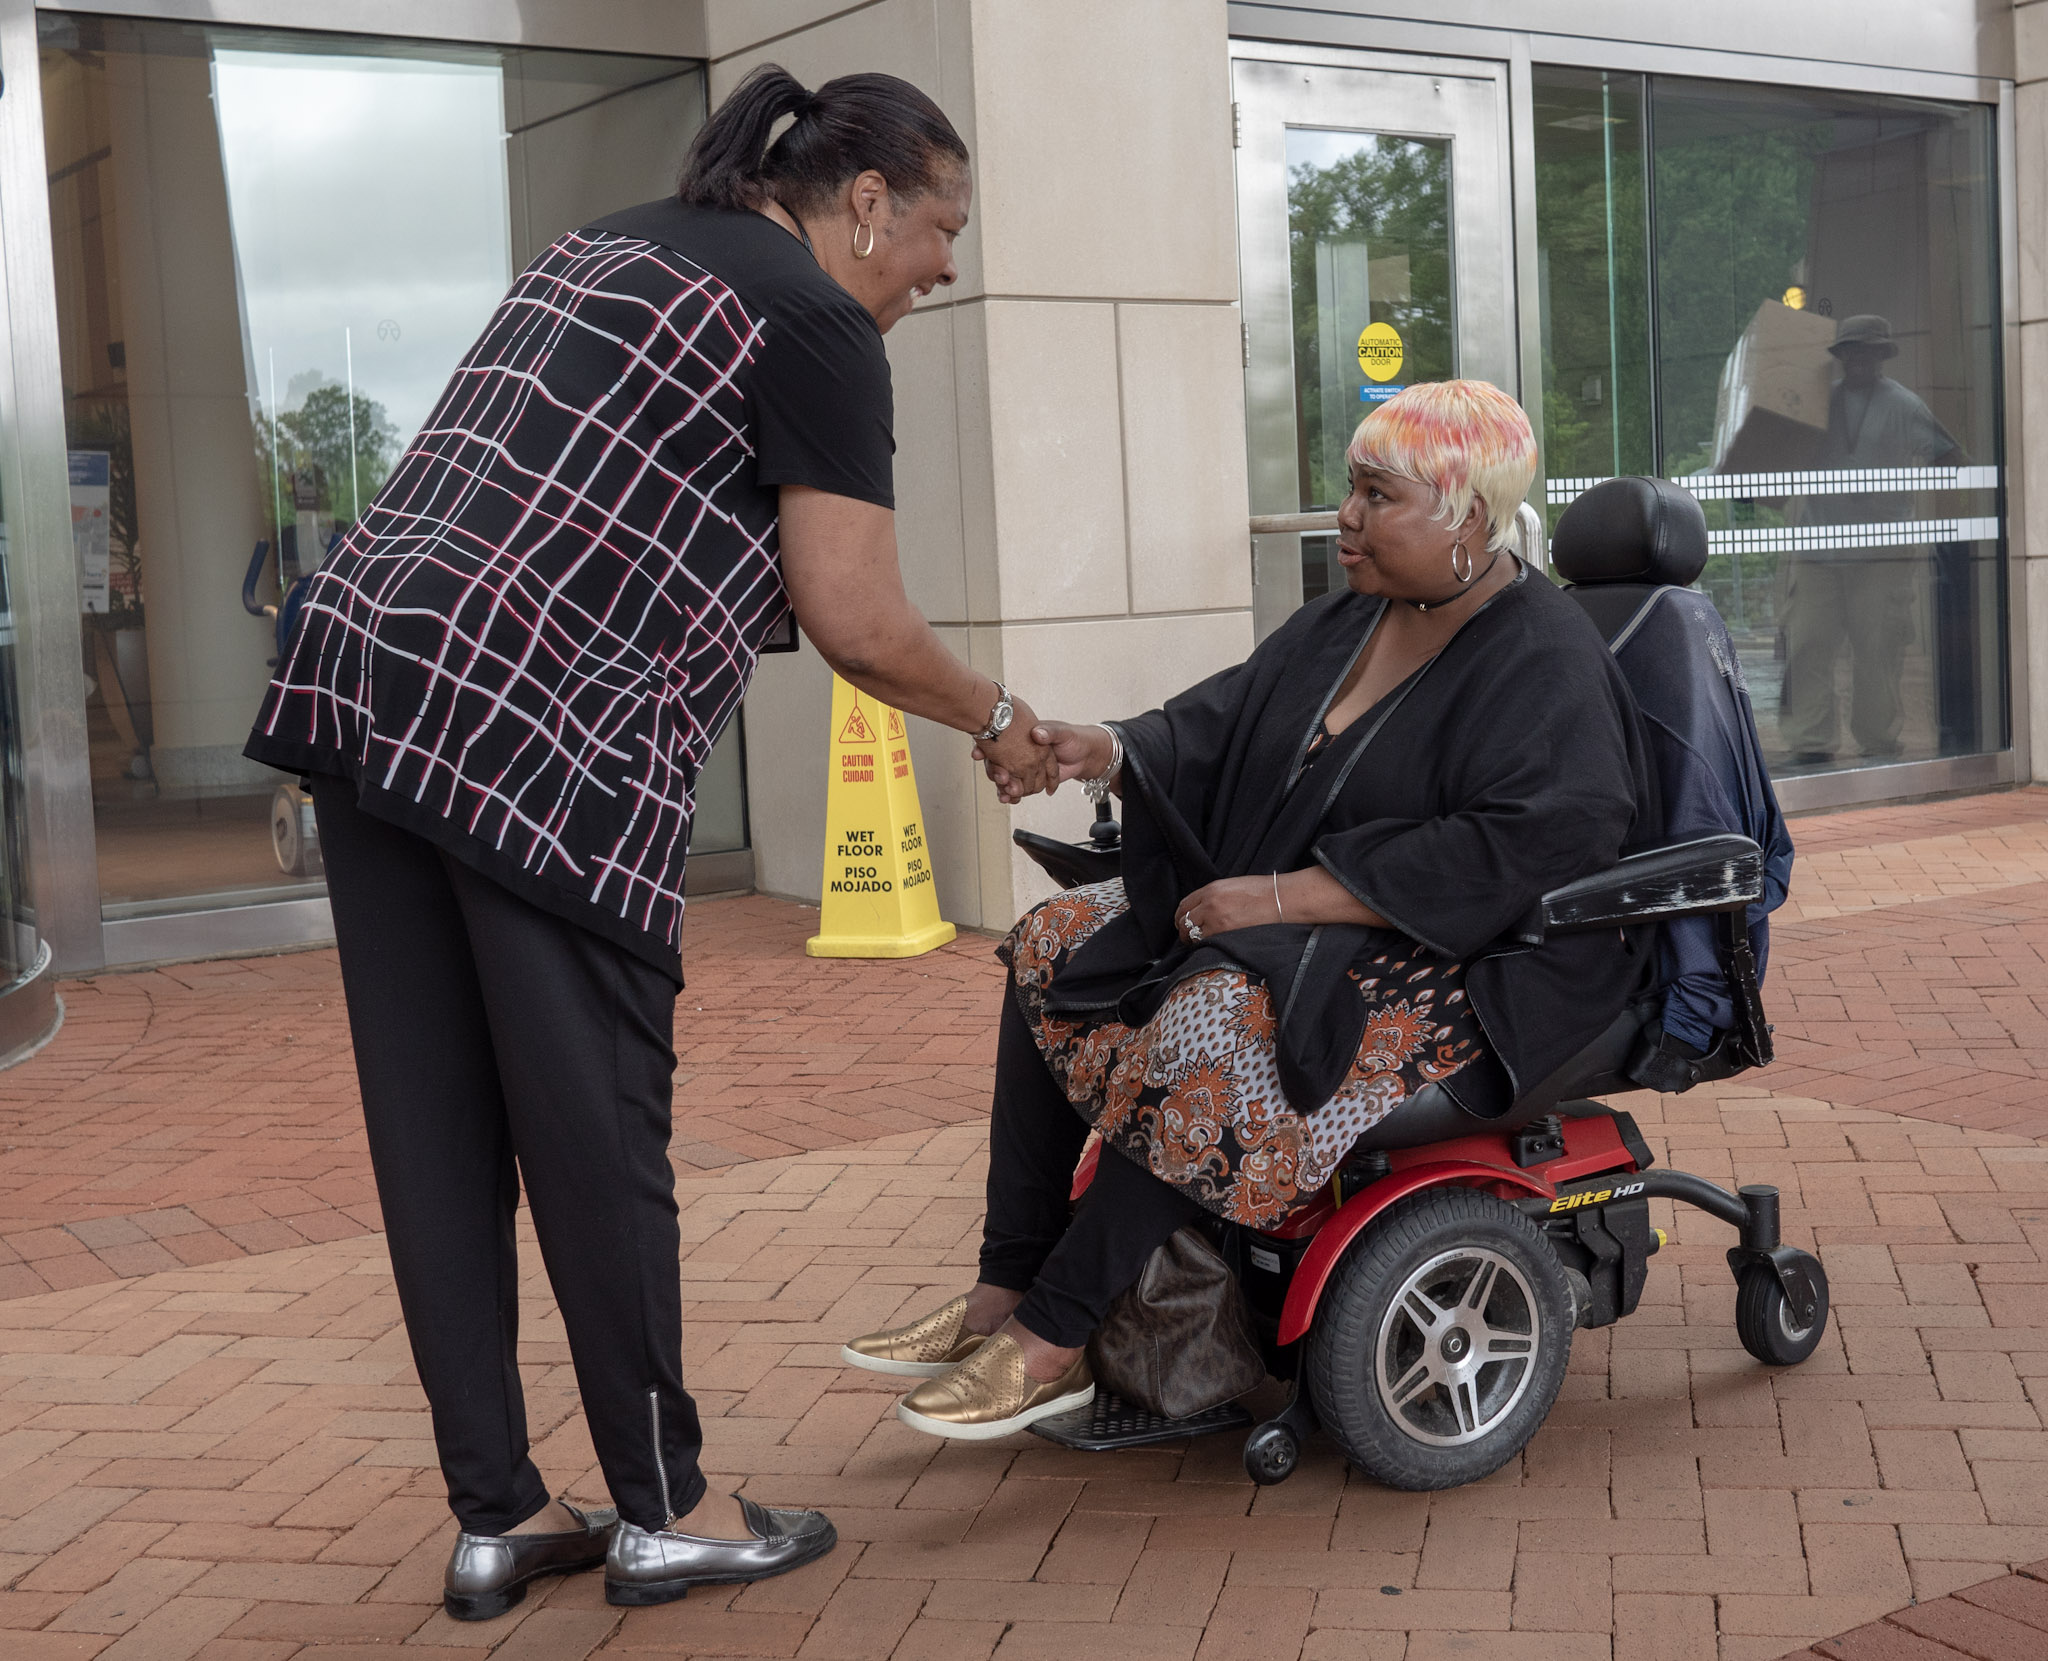
An NIAID clinical trial liaison greets a study volunteer in front of the NIH Clinical Center. Credit: NIAID
Specialty: clinical trials & research
Image credit: NIAID